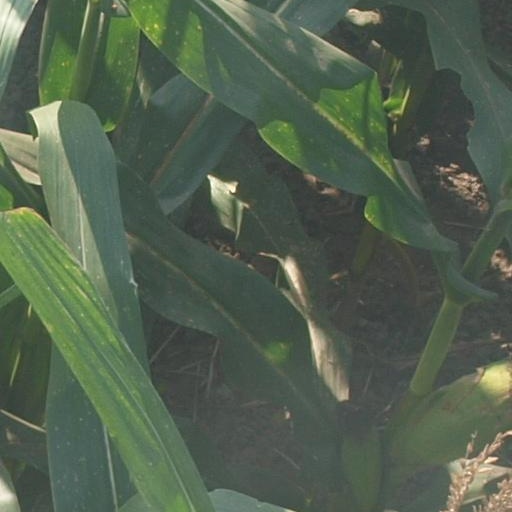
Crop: maize; corn